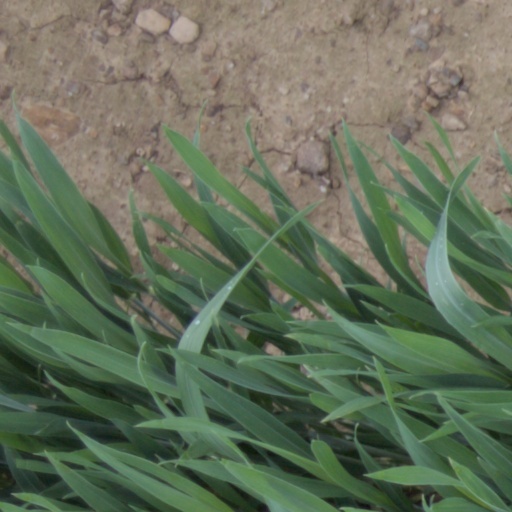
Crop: wheat